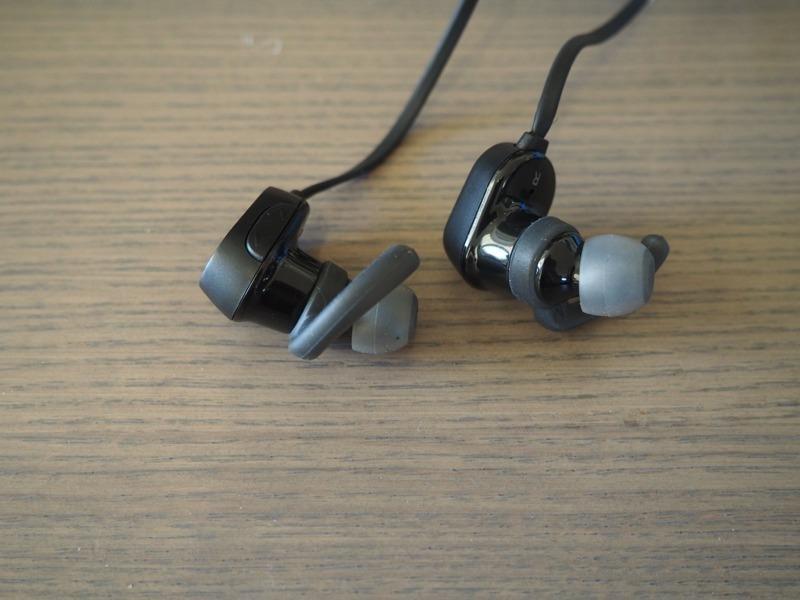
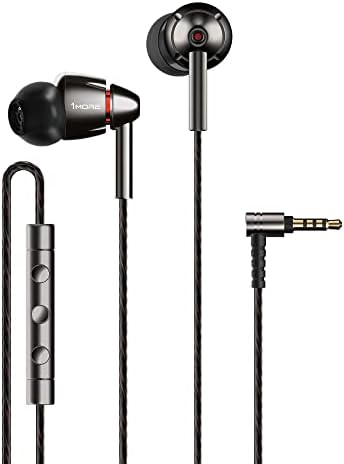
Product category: headphones
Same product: no